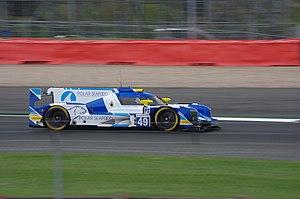
Dallara P217 Gibson n°49 de l'écurie High Class Racing pilotée par Dennis Andersen et Anders Fjordbach
Anders Fjordbach, né le 4 novembre 1990 au Danemark, est un pilote automobile danois.